Nocturns

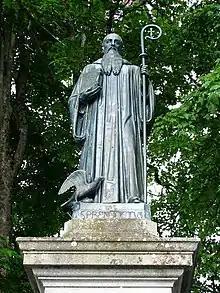
Statue of Saint Benedict of Nursia

Saint Benedict of Nursia (480 – c. 543 or 547) gives a detailed description of the division of vigils into two parts (for which he does not use the name "nocturns") on ordinary days, and three on Sundays and feast-days. The term "nocturnus" (nocturnal) appears nine times in his "Rule". As an adjective four times (chapters 9, 10, 16 and 43) qualifying "vigiliae" (vigils), once (chapter 9) qualifying "psalmi" (psalms), once (chapter 10) qualifying "laus" (praise), and once (chapter 42) qualifying "hora" (hour). It appears twice (chapters 15 and 17) in the plural form, "nocturni", with no express mention of a qualified noun, and thus practically as itself a noun equivalent to "vigiliae". "Psalmi" (psalms) may be the masculine plural noun that it was originally understood as qualifying. In chapter 17, the phrase used is "nocturni vel matutini", mentioned in relation to the psalms of the two hours that were later called matins and lauds, as a prelude to speaking of the psalms in the six other canonical hours.